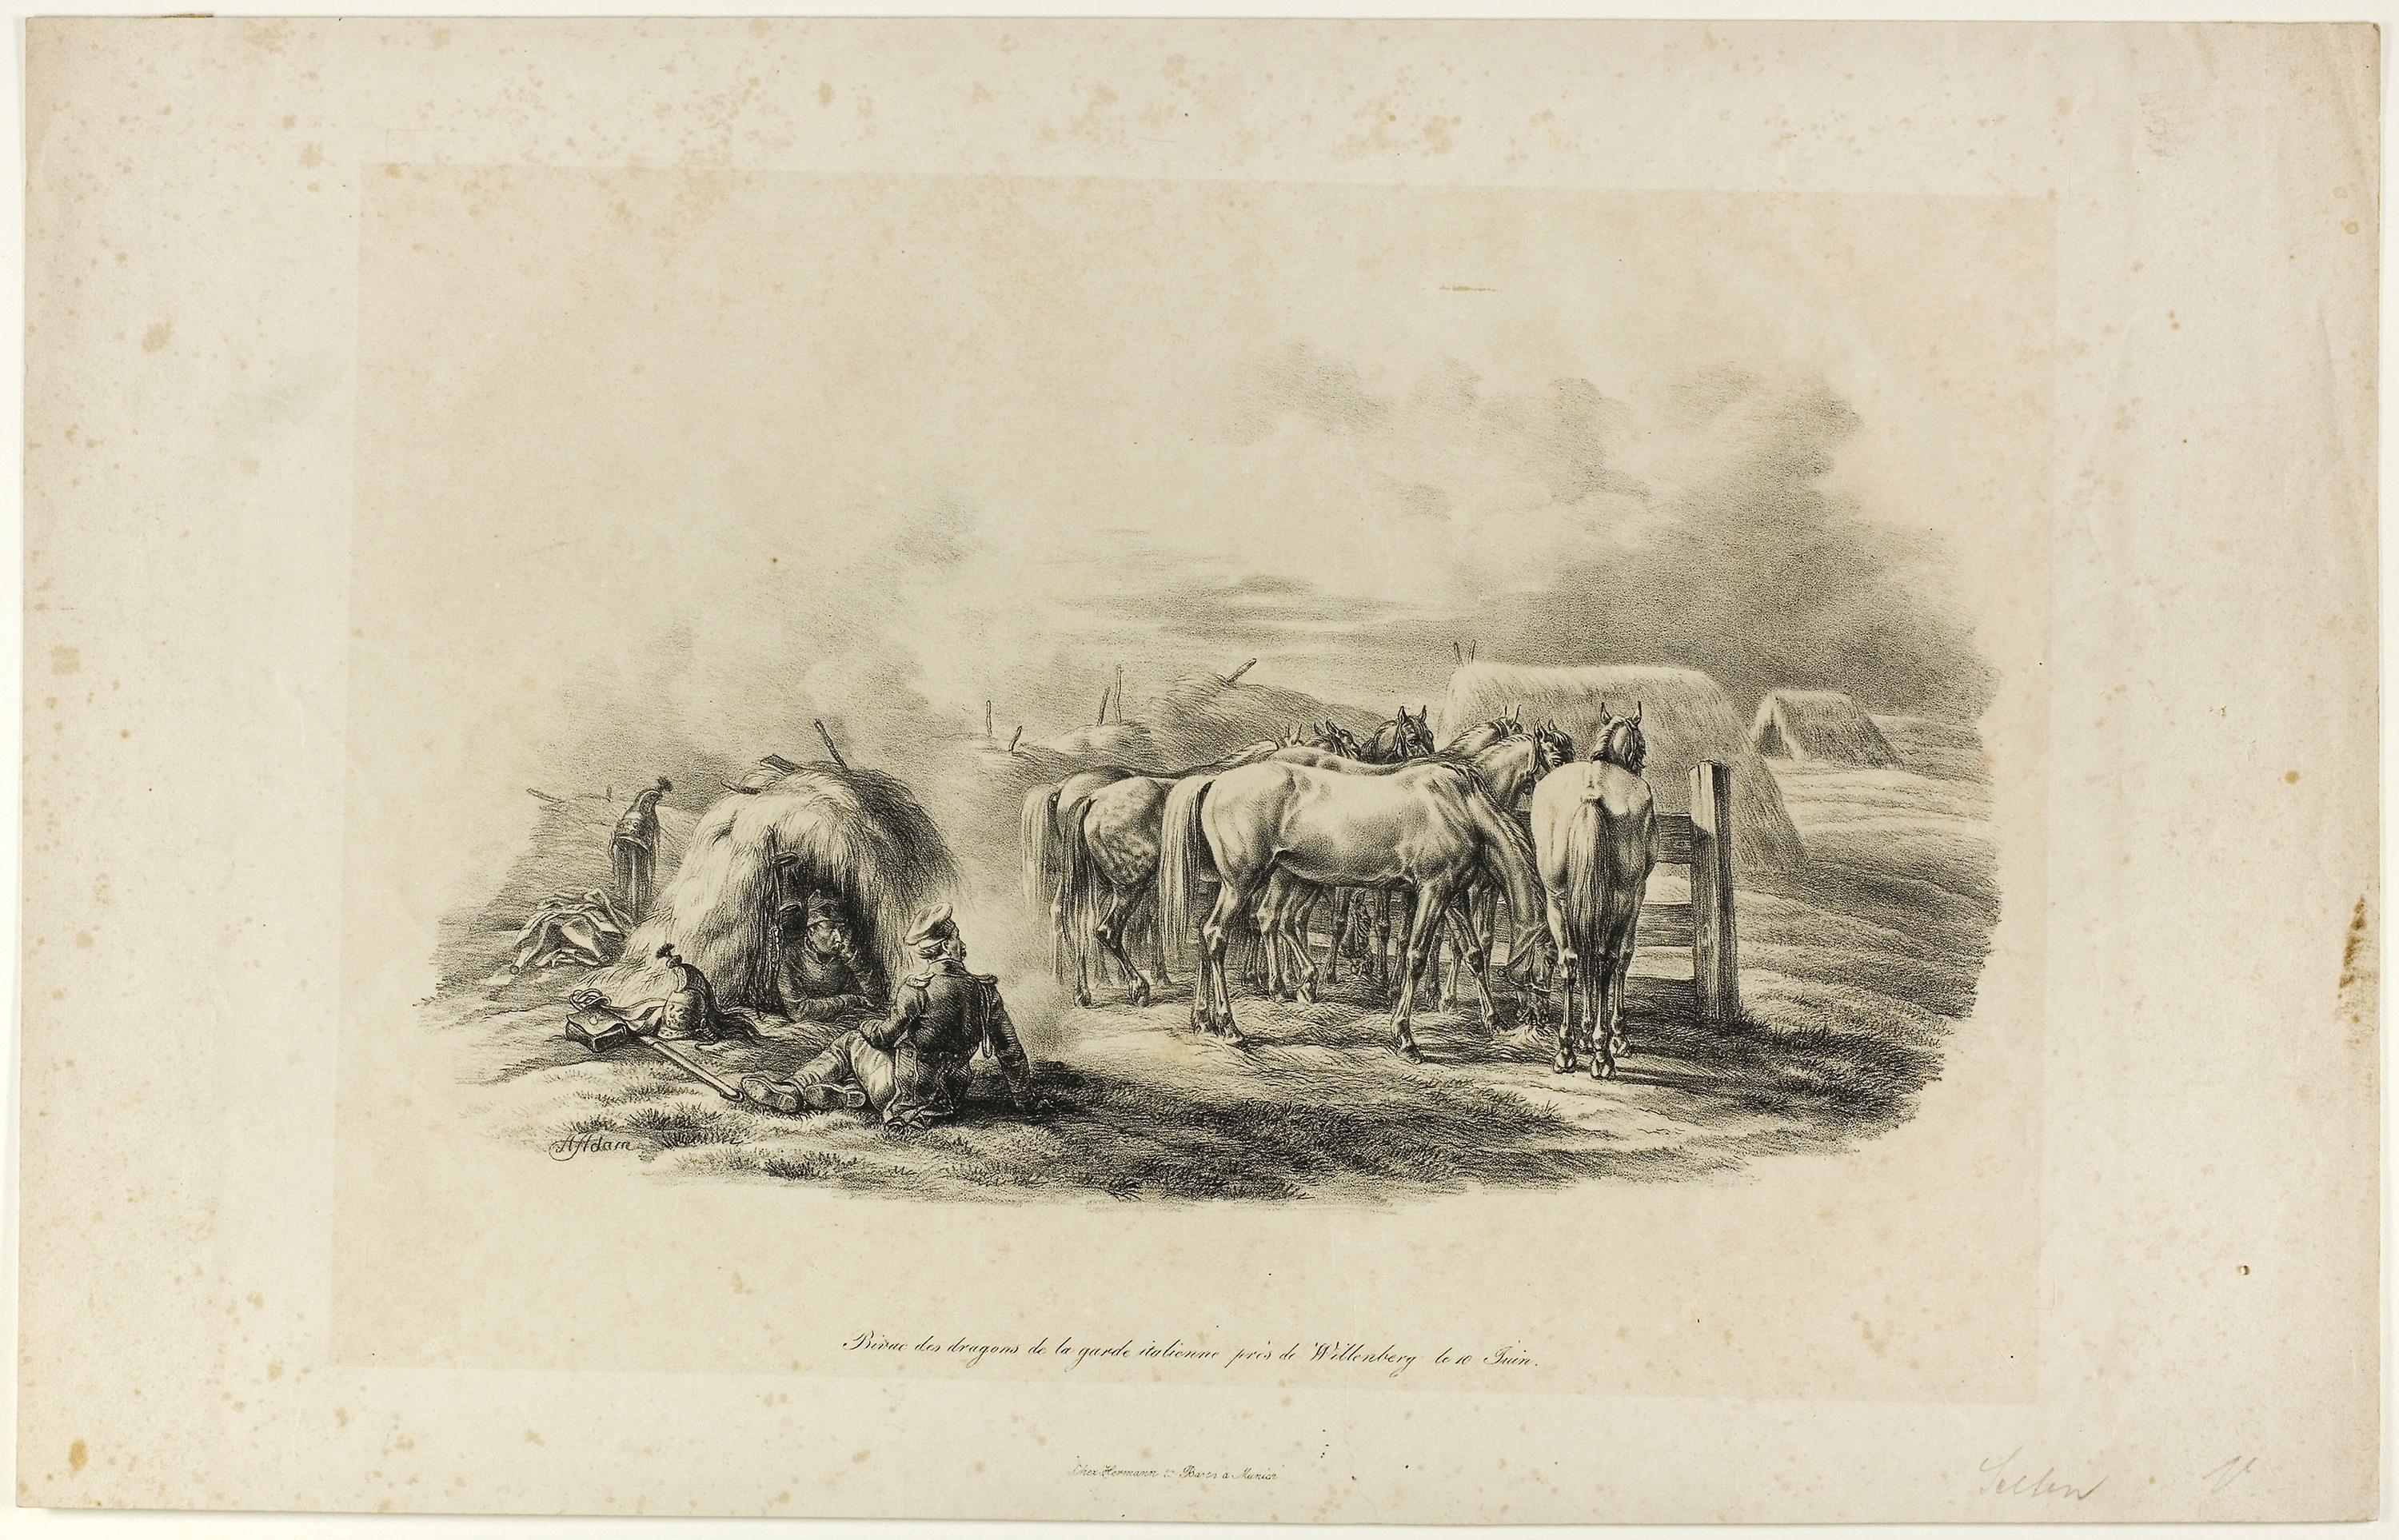
cattle like mammal, history, ox, stock photography, picture frame, visual arts, drawing